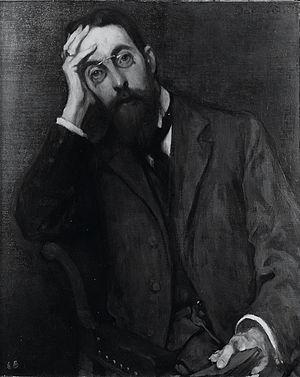
La littérature néerlandaise du XIXᵉ siècle est la littérature de langue néerlandaise produite au XIXᵉ siècle. Cette limite initiale, dans le temps, sera toutefois dépassée dans l'intérêt de la cohérence de l'article, dans l'introduction du sujet et lorsque seront traités des auteurs ayant leurs racines esthétiques au XIXᵉ siècle et une partie de leur production littéraire au XXᵉ siècle.